Turandot (Gozzi)

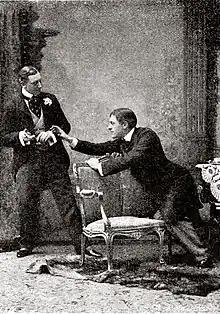
Sir George Alexander (r.) in The Importance of being Earnest with Allan Aynesworth

After reading Gozzi's play, Ferruccio Busoni began sketching out some incidental music to accompany it (1904-1905). He swiftly expanded the sketches into the "Turandot Suite", first performance 21 October 1905, published in 1906. Busoni added a further movement to the Suite in 1911 for the play's first Berlin production (see below), and substituted another in 1917 after completing his opera on the same subject.